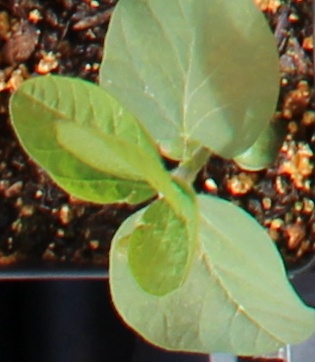
Label: Soybean